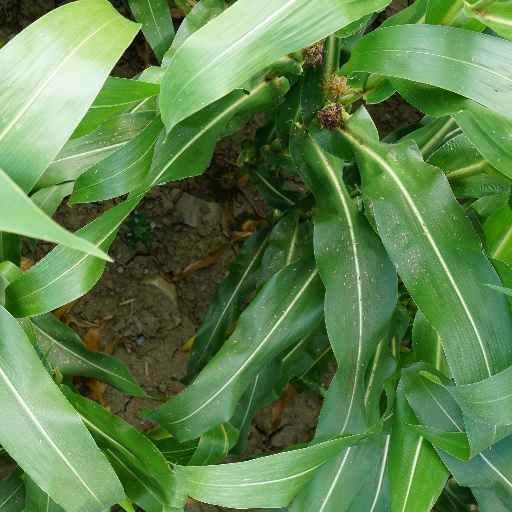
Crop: maize; corn